Studebaker Silver Hawk

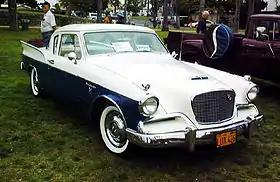
Studebaker Silver Hawk

The Studebaker Silver Hawk is an automobile produced in 1957, 1958 and 1959 by the Studebaker Corporation of South Bend, Indiana. Studebaker introduced the "Hawk" line in 1956, with four models based on the wheelbase and body of the '53 coupes and hardtops designed by Robert Bourke, as head of the design team Studebaker contracted from Raymond Loewy Associates. In 1956 the Golden Hawk, Sky Hawk and Power Hawk came with 352 cid, 289 cid and 259 cid v-8s respectively, while the Flight Hawk ran the Champion 185 cid engine. The Golden and Sky Hawks were hardtops; while the Power and Flight Hawks were pillared coupes.